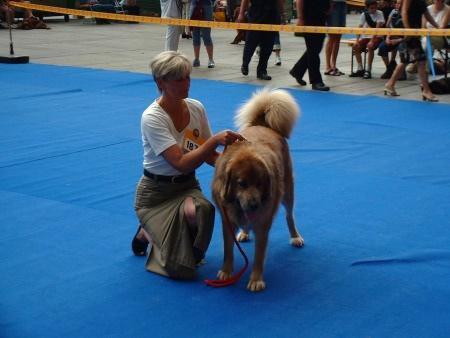
Tibetan_mastiff